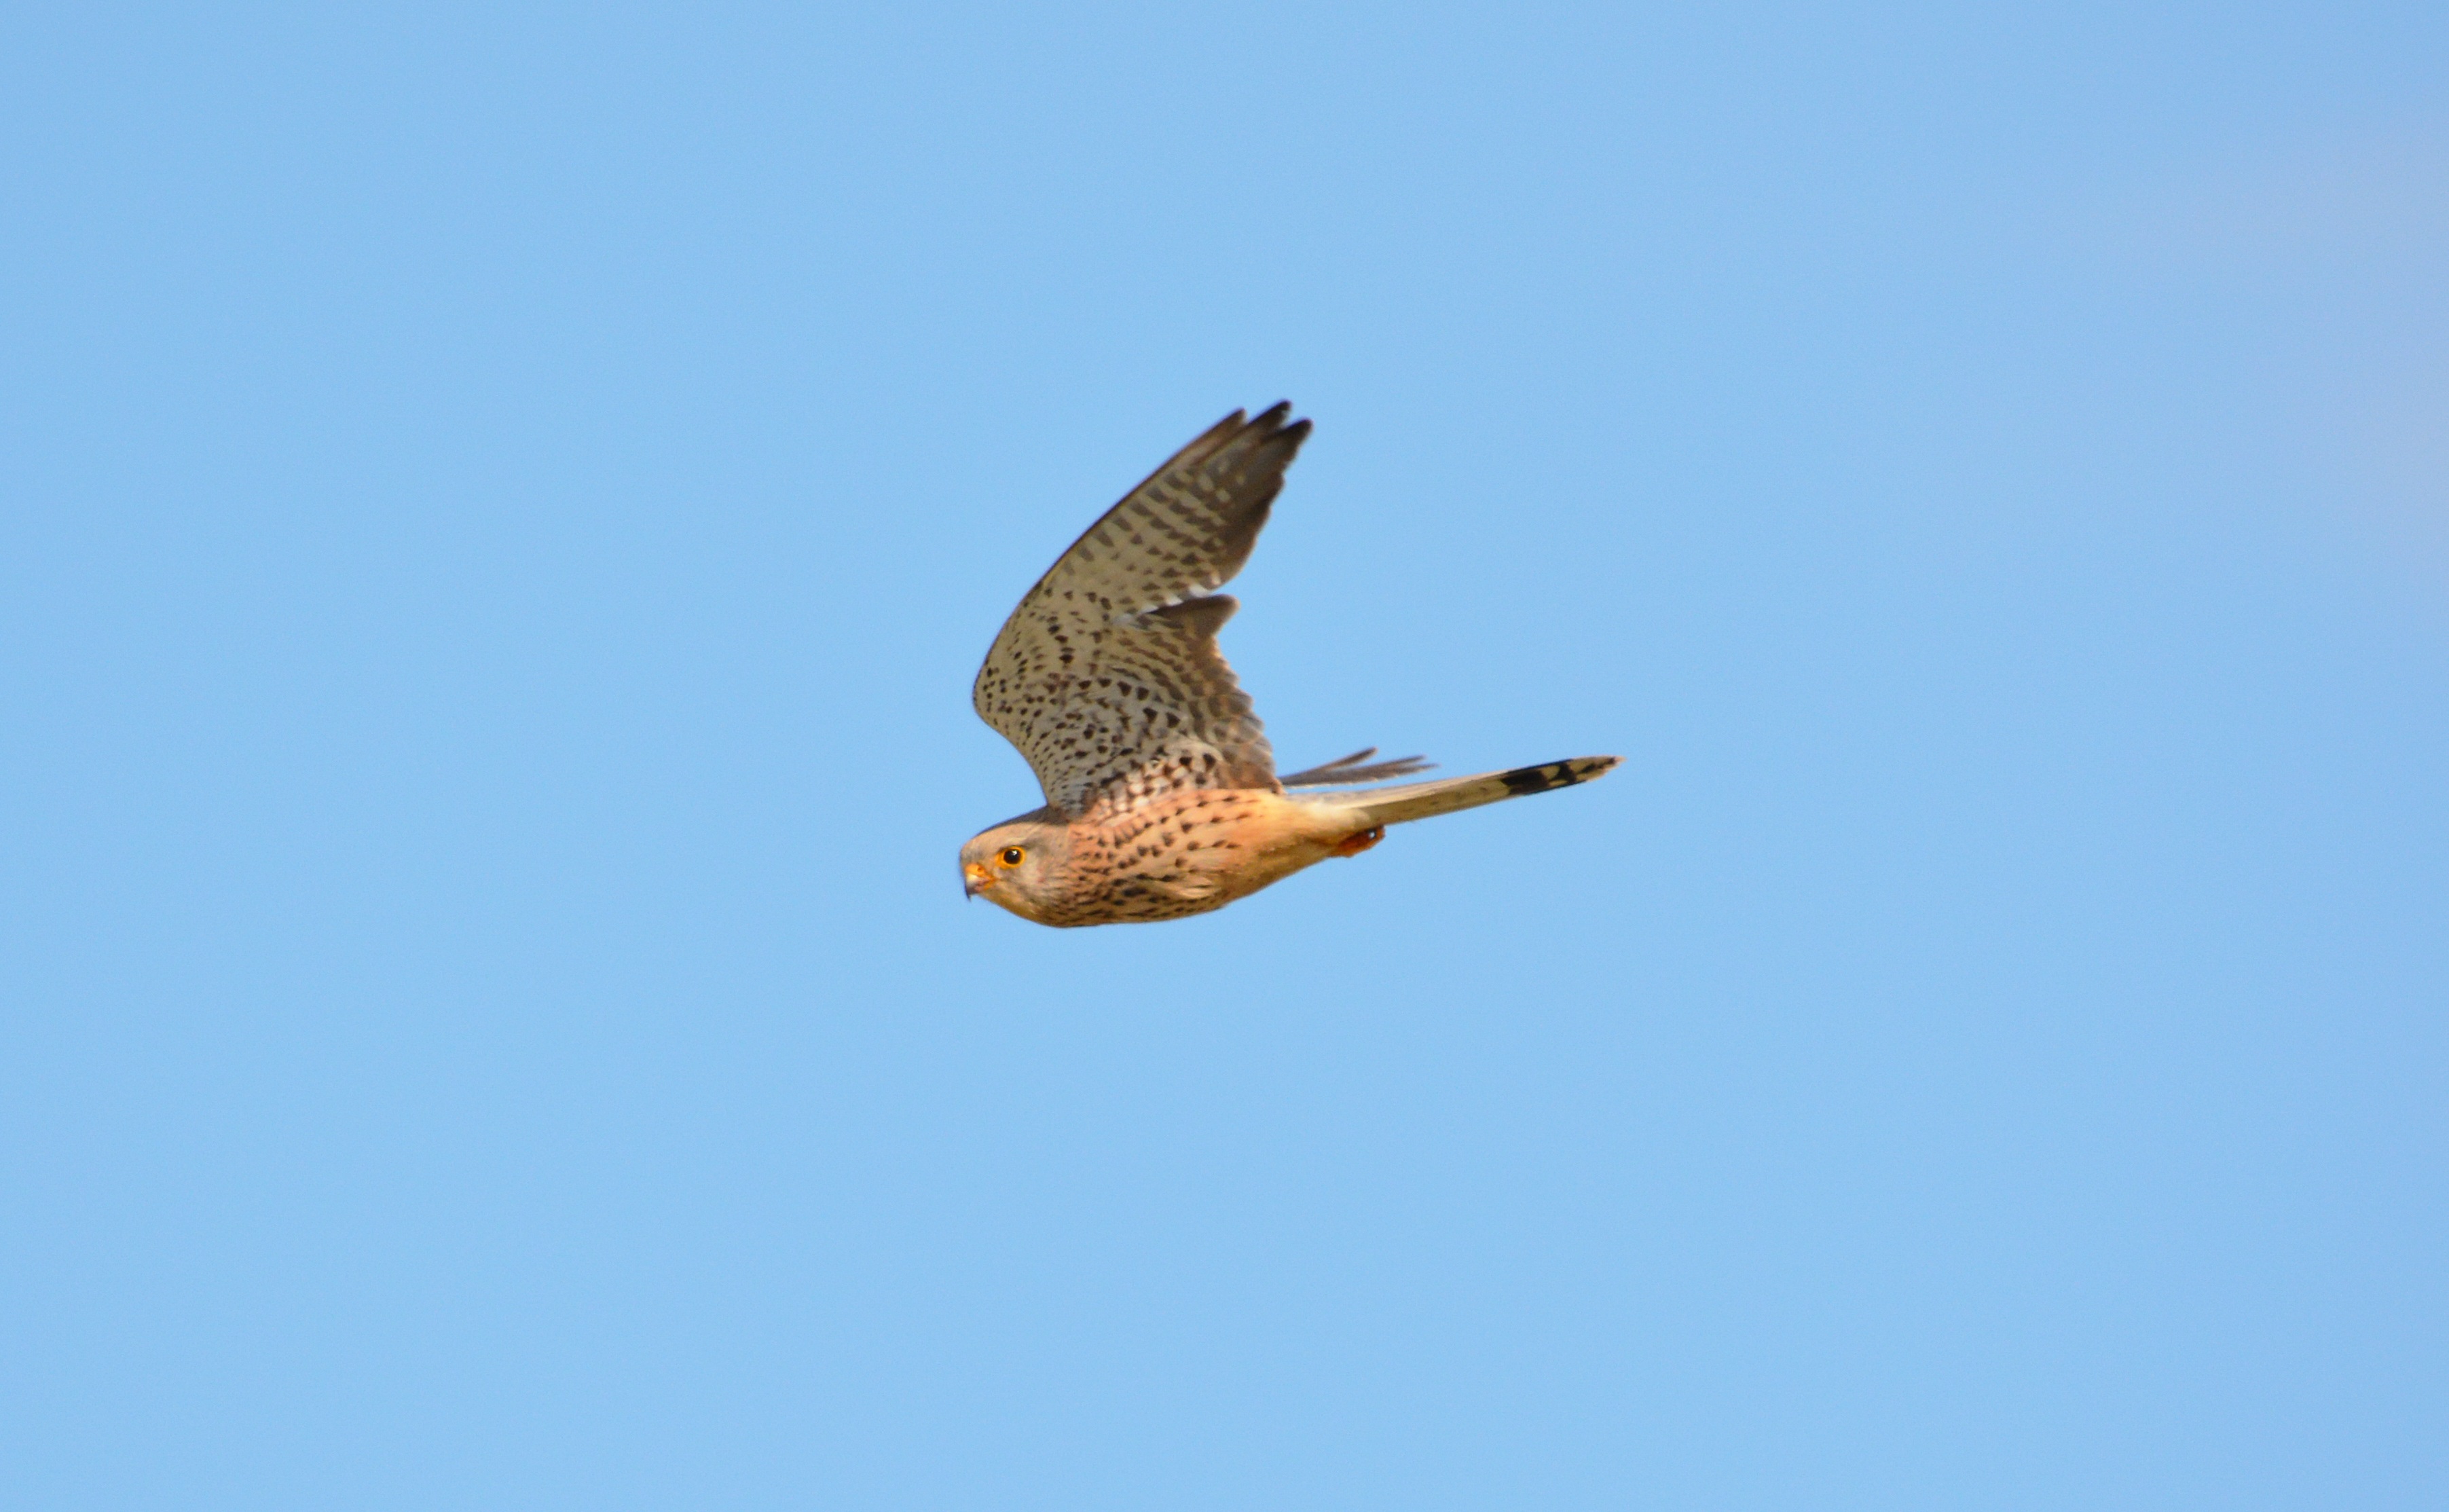
bird, wing, wildlife, flight, predator, hawk, fauna, bird of prey, vertebrate, falcon, kestrel, water bird, buzzard, accipitriformes